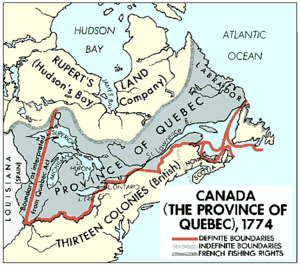
Le Canada est un pays situé dans la partie septentrionale de l'Amérique du Nord. Monarchie constitutionnelle à régime parlementaire constituée en fédération, composée de dix provinces et trois territoires, le pays est encadré par l'océan Atlantique à l'est, l'océan Arctique au nord et l'océan Pacifique à l'ouest. Le Canada comprend deux frontières terrestres avec les États-Unis, l'une au sud et l'autre au nord-ouest avec l'Alaska, ainsi qu'une frontière maritime avec la France, par le biais de l'archipel de Saint-Pierre-et-Miquelon, et le Danemark, par le biais du Groenland. Le territoire terrestre canadien s'étend sur 10 millions de kilomètres carrés, ce qui en fait le deuxième pays du monde pour la superficie après la Russie. En 2019, il compte plus de 37 millions d'habitants et est ainsi le 37ᵉ pays du monde en ce qui concerne la population. Le territoire contient plus de 31 700 lacs, ce qui fait du Canada l'un des pays possédant les plus grandes réserves d'eau douce du globe. Les langues officielles au niveau fédéral sont l'anglais et le français. La capitale fédérale est Ottawa et la monnaie, le dollar canadien.
L'invasion du Québec en 1775 est la première initiative militaire majeure de l'armée continentale américaine nouvellement formée pendant la guerre d'indépendance des États-Unis. L'objectif de la campagne est d'obtenir le contrôle militaire de la province britannique du Québec — dans l'actuel Canada — et de convaincre les Canadiens francophones de se joindre à la révolution aux côtés des Treize colonies. Une première expédition provenant du fort Ticonderoga, sous le commandement de Richard Montgomery, assiège le fort Saint-Jean et s'en empare, et manque de peu de capturer le général britannique Guy Carleton lors de la prise de Montréal. La seconde expédition quitte Cambridge dans le Massachusetts sous le commandement de Benedict Arnold et se rend avec beaucoup de peine du Maine jusqu'à la ville de Québec. Les deux forces s'y rejoignent, mais sont défaites à la bataille de Québec en décembre 1775.
L'Acte constitutionnel de 1791 est une loi, adoptée par le Parlement de Grande-Bretagne le 10 juin et entrée en vigueur le 28 décembre 1791, qui avait pour principal objectif de satisfaire les demandes des sujets loyalistes ayant quitté les États-Unis à la suite de la guerre d'indépendance américaine de 1775-1783.
L'histoire constitutionnelle du Canada reflète l'histoire du pays : soumis au régime colonial français à partir du XVIᵉ siècle, le Canada est conquis par le Royaume-Uni lors de la Guerre de Sept Ans. Il connait alors plusieurs textes constitutionnels et la construction progressive d'un système parlementaire.
L’expulsion des Loyalistes est un évènement qui a suivi la défaite de la Grande-Bretagne par les Patriotes américains des Treize Colonies et les Français à la bataille de Yorktown. Appelés « Loyalistes », les Américains restés fidèles au roi d’Angleterre, pendant la révolution américaine, furent considérés par les nouveaux Américains comme des traitres à la cause de l’indépendance américaine et furent expulsés de la nouvelle nation des États-Unis.
Cet article traite des événements qui se sont produits durant l'année 1774 au Canada.
Le Québec est une province du Canada. Sa capitale est Québec et sa métropole est Montréal. La langue officielle de cette province est le français.
La langue française est une langue minoritaire aux États-Unis. Les Américains francophones vivent surtout en Louisiane méridionale et dans le nord de la Nouvelle-Angleterre, à la frontière avec les provinces canadiennes du Nouveau-Brunswick et du Québec, et notamment dans l'extrême nord de l'État du Maine.
La province du Bas-Canada est une colonie de l'Amérique du Nord britannique qui exista de 1791 à 1841. La colonie est créée par l'Acte constitutionnel adopté par le Parlement britannique qui divise le territoire appelé jusqu'en 1791 Province de Québec en deux entités : le Bas et le Haut-Canada en réponse à la Guerre d'indépendance des États-Unis.